Jean Schwartz

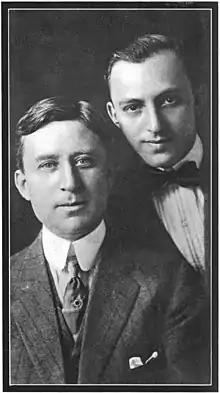
William Jerome (left) and Jean Schwartz (right), 1909

Jean Schwartz (November 4, 1878 – November 30, 1956) was a Hungarian-born Jewish American composer and pianist. He is best known for his work writing the scores for more than 30 Broadway musicals, and for his creation of more than 1,000 popular songs with the lyricist William Jerome. Schwartz and Jerome also performed together on the vaudeville stage in the United States; sometimes in collaboration with Maude Nugent, Jerome's wife, and the Dolly Sisters. Schwartz was married to Jenny Dolly from 1913 to 1921.